Student loan

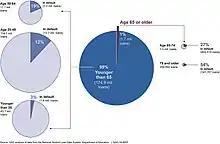
Percentage of Federal Student Loans in default within age groups, Fiscal Year 2013. In 2013, around 17 percent of parent plus loans were in default from ages 65 to 74, and 30 percent of their own education loans were in default.

Borrowers from families with low income with separation are more likely to default than those from higher-income families. Default rates on student loans were found to be higher for women than for men. Borrowers entering repayment after their sophomore year are more likely to default.